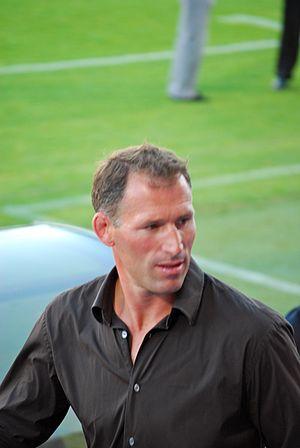
Olivier Magne est un joueur de rugby à XV, né le 11 avril 1973 à Aurillac. Évoluant au poste de troisième ligne aile, il a été international pendant plus de dix ans.
L'équipe de Grèce de rugby à XV rassemble les meilleurs joueurs de rugby à XV de Grèce. Elle est formée également de joueurs étrangers ayant la nationalité grecque par leur parenté. L'équipe nationale est créée en 2005 et a joué son premier match officiel le 26 octobre 2006 en Azerbaïdjan à Bakou dans le cadre du championnat d'Europe des Nations organisé par la FIRA - Association Européenne de Rugby, donc la Grèce est membre active. C'est à cette date qu'elle signe sa première victoire.
Raphaël Ibañez, né le 17 février 1973 à Dax, est un joueur de rugby à XV international français évoluant au poste de talonneur. Il commence sa carrière à l'US Dax qu'il quitte en 1998, joue dans deux autres clubs français, l'USA Perpignan et le Castres olympique. Puis il rejoint le club anglais des Saracens avant de terminer son parcours en club aux London Wasps.